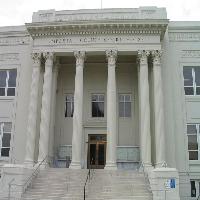
Weather: cloudy or overcast